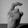
ASL letter: X